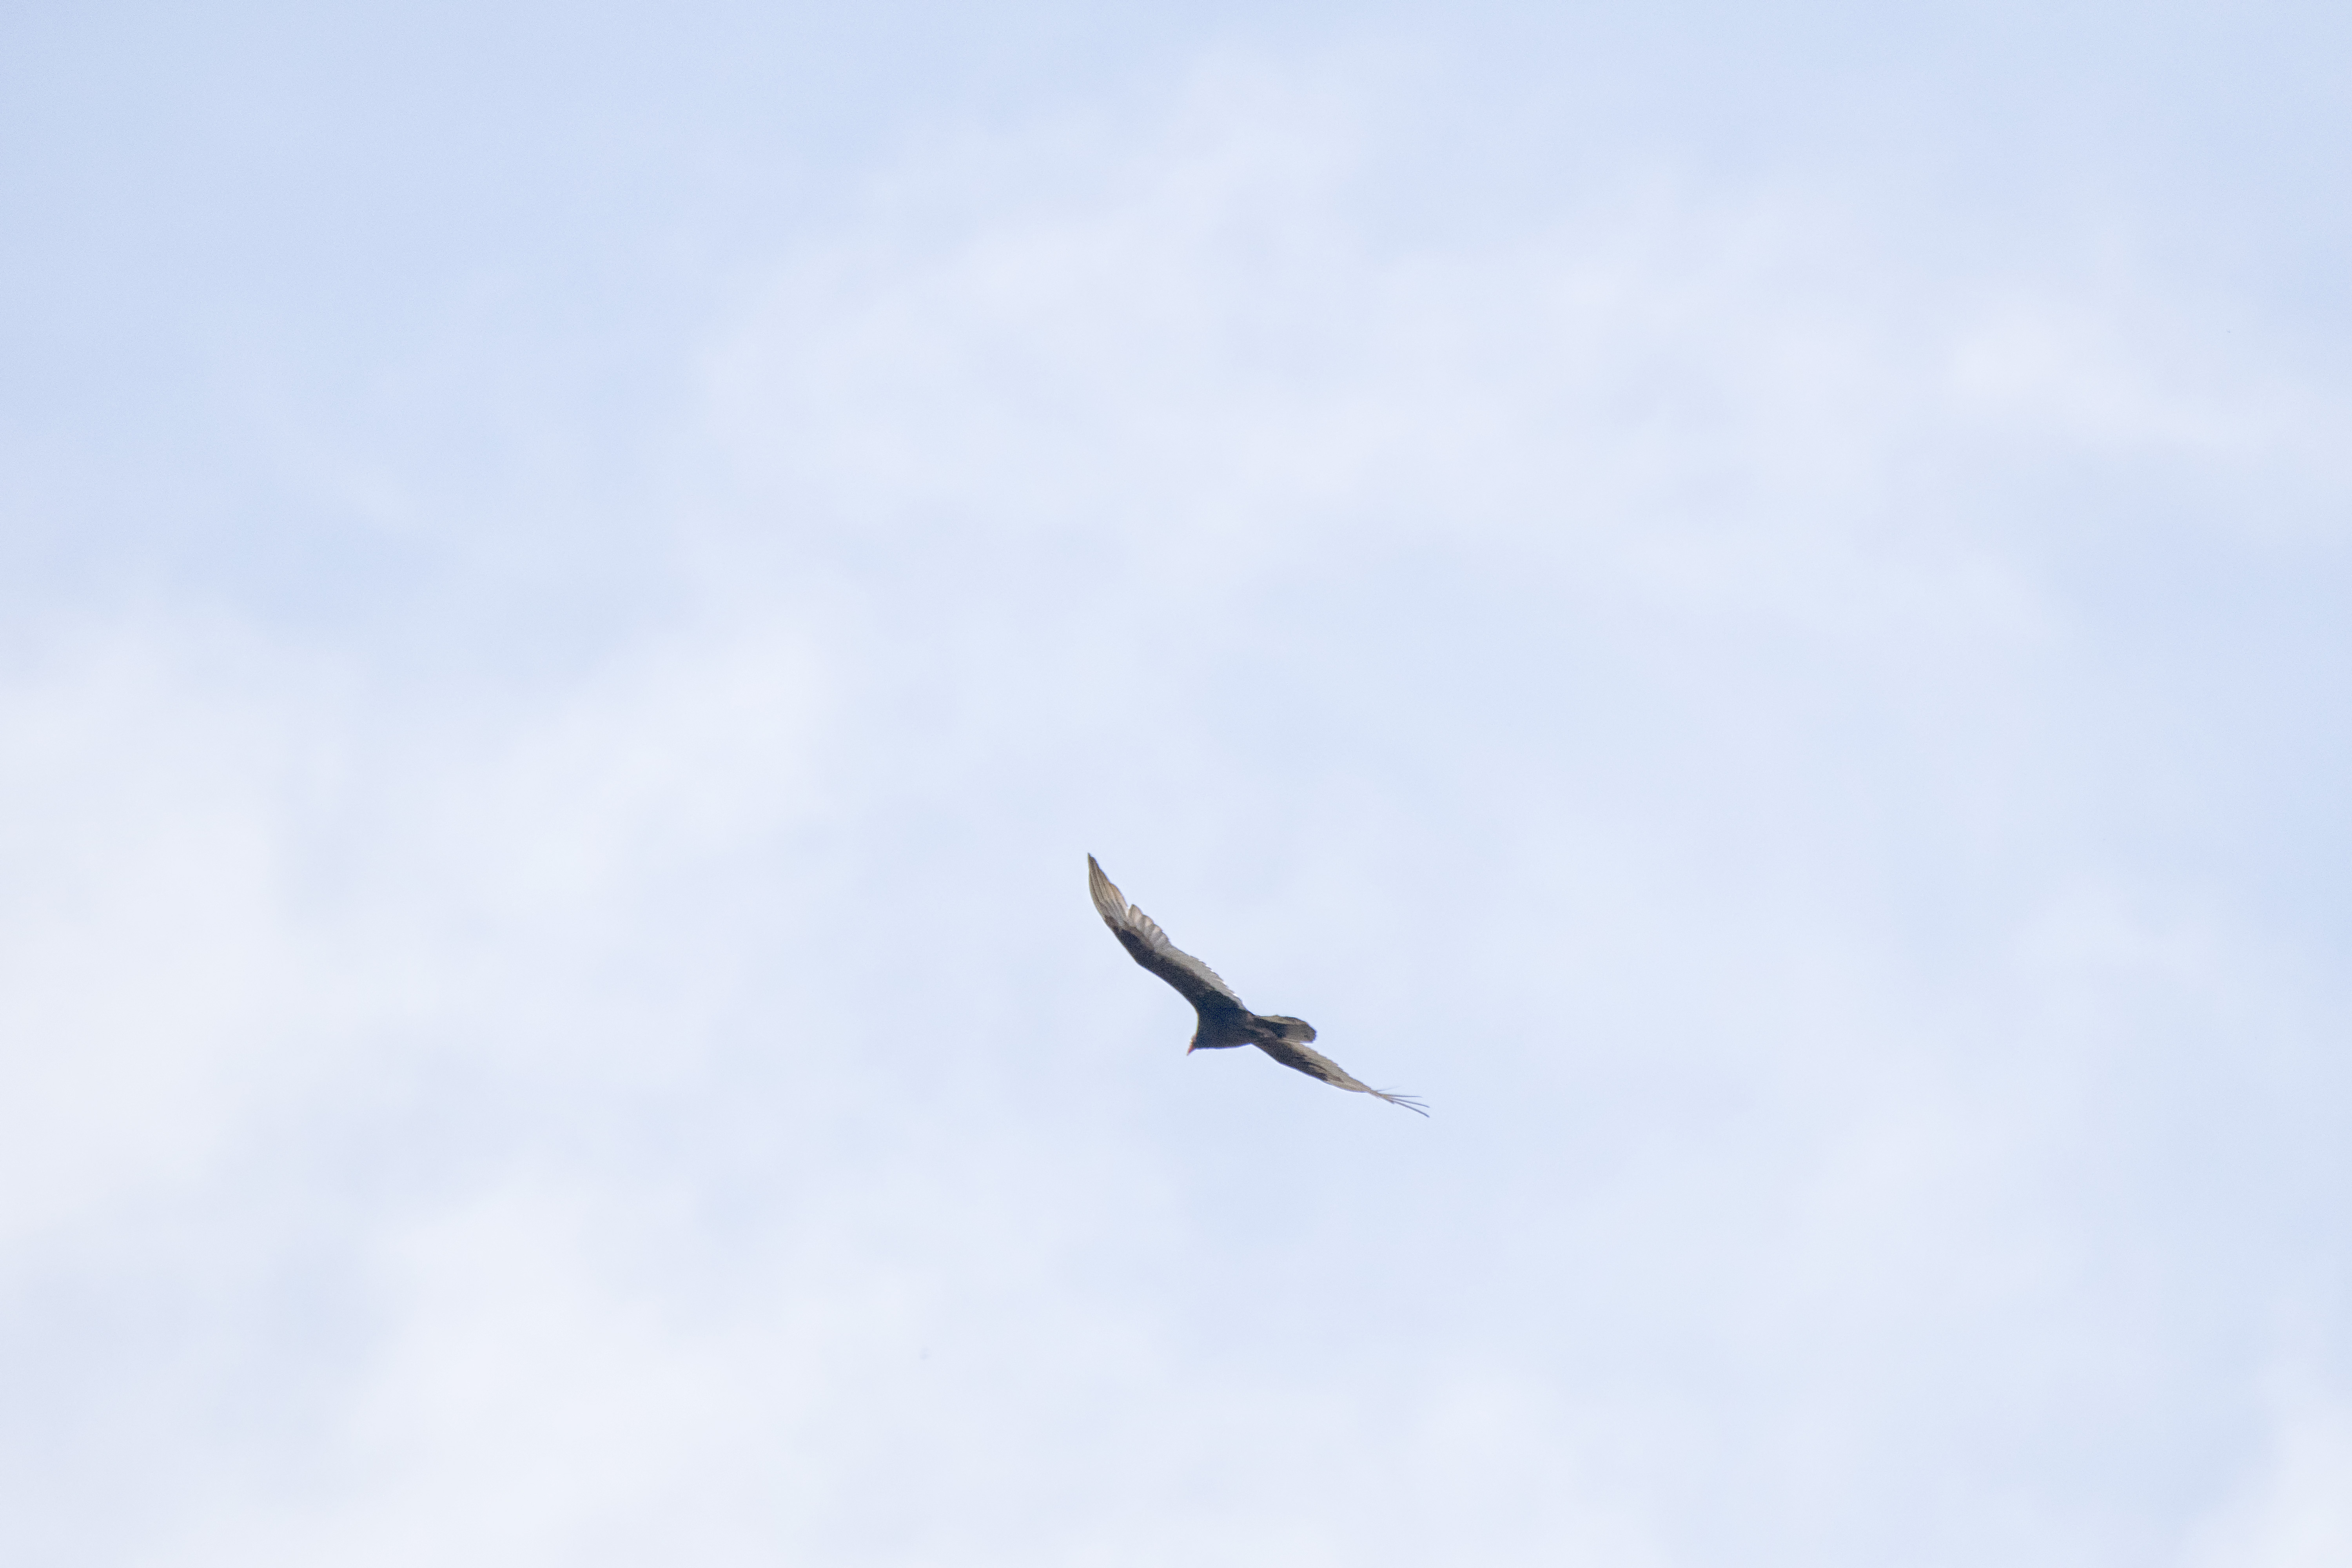
bird, wing, sky, seabird, flight, canada, turkey, a, rouge, quebec, vulture, sherbrooke, oiseau, urubu, air show, tete, atmosphere of earth